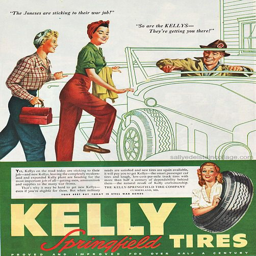
fictional character goes to work in a car